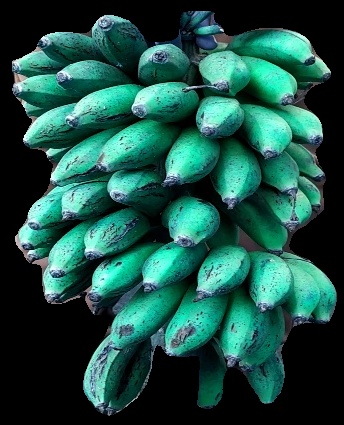
Variety: rasbale
Grade: grade3